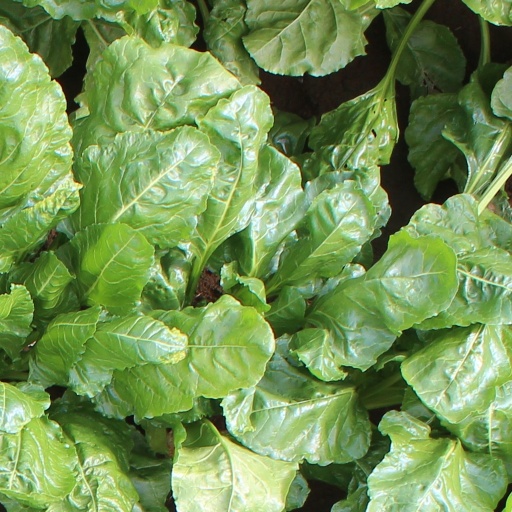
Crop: sugar beet